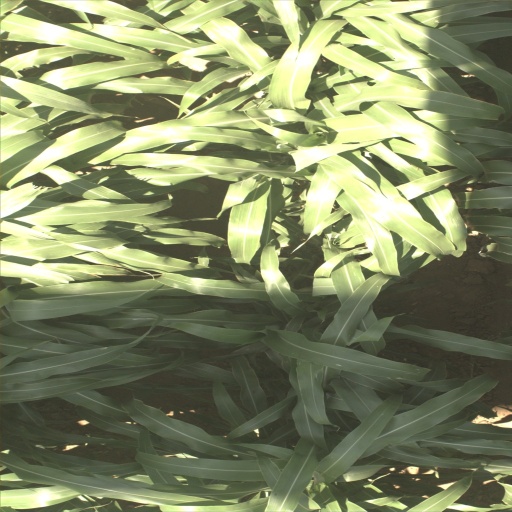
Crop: sorghum